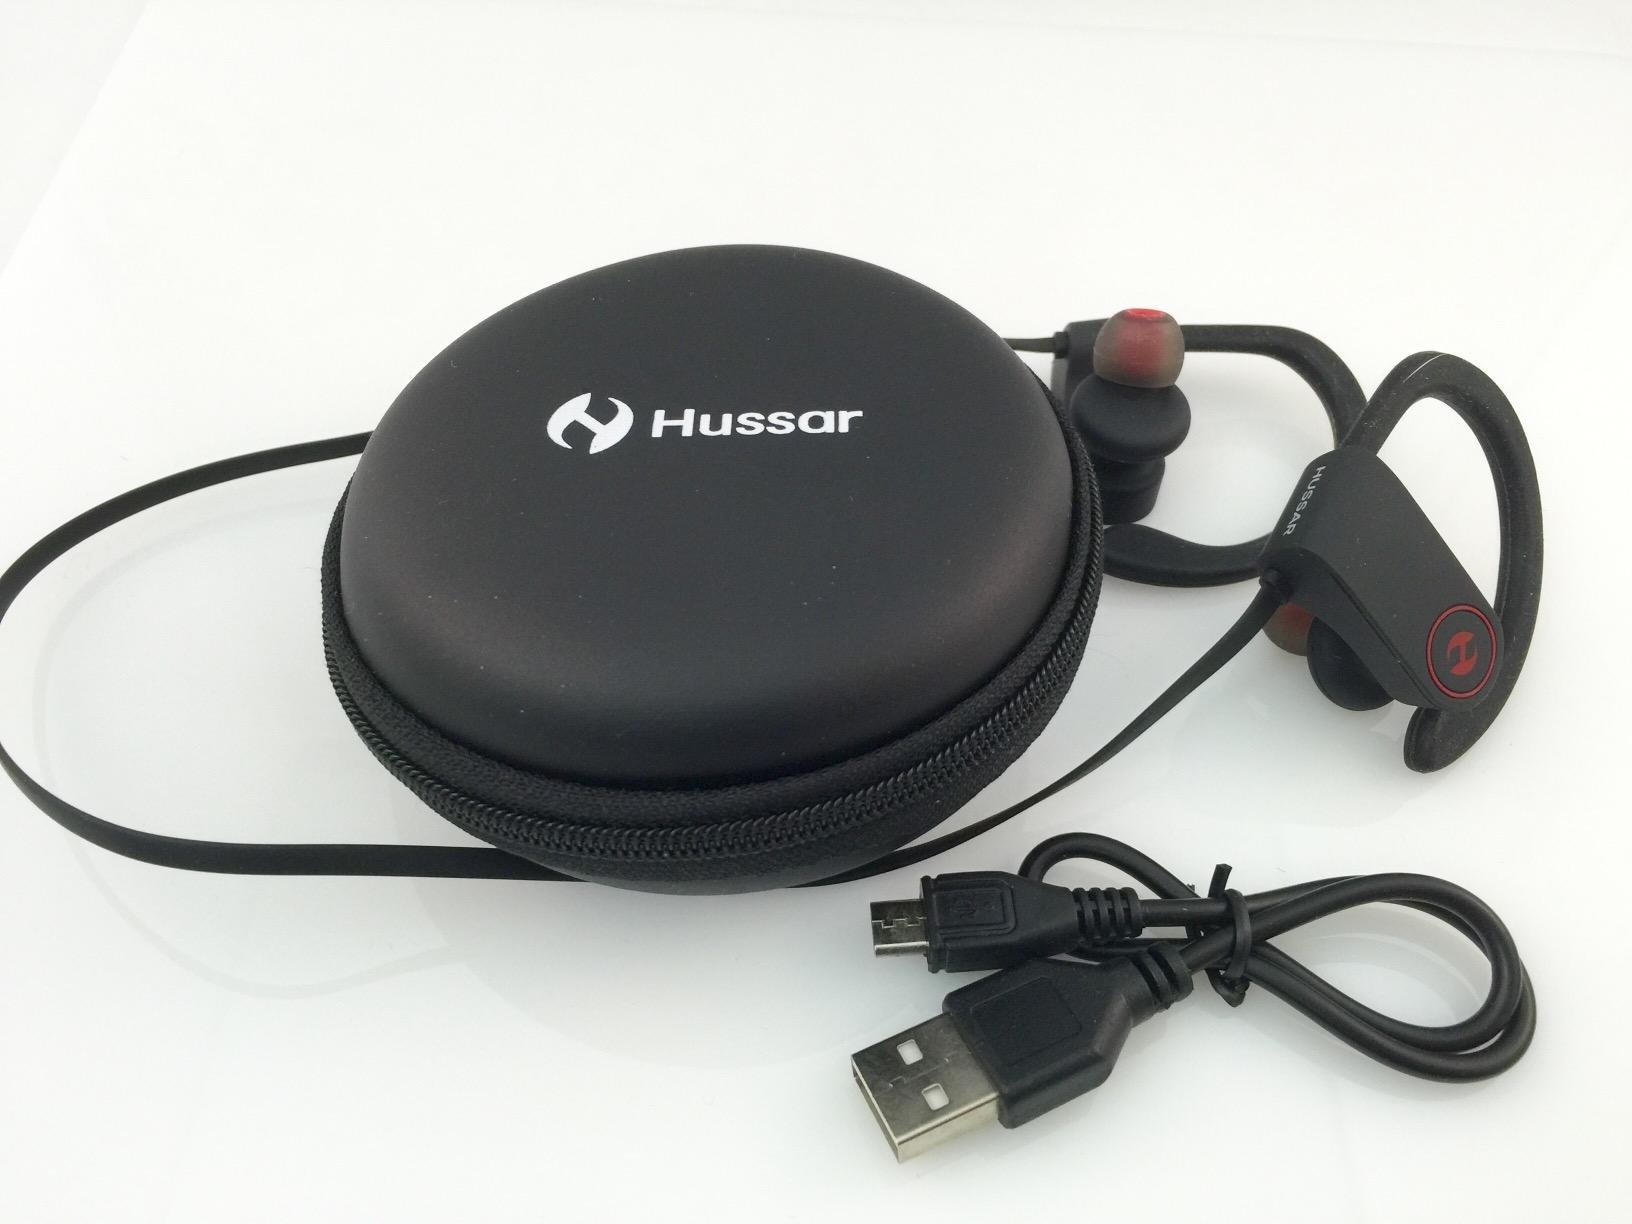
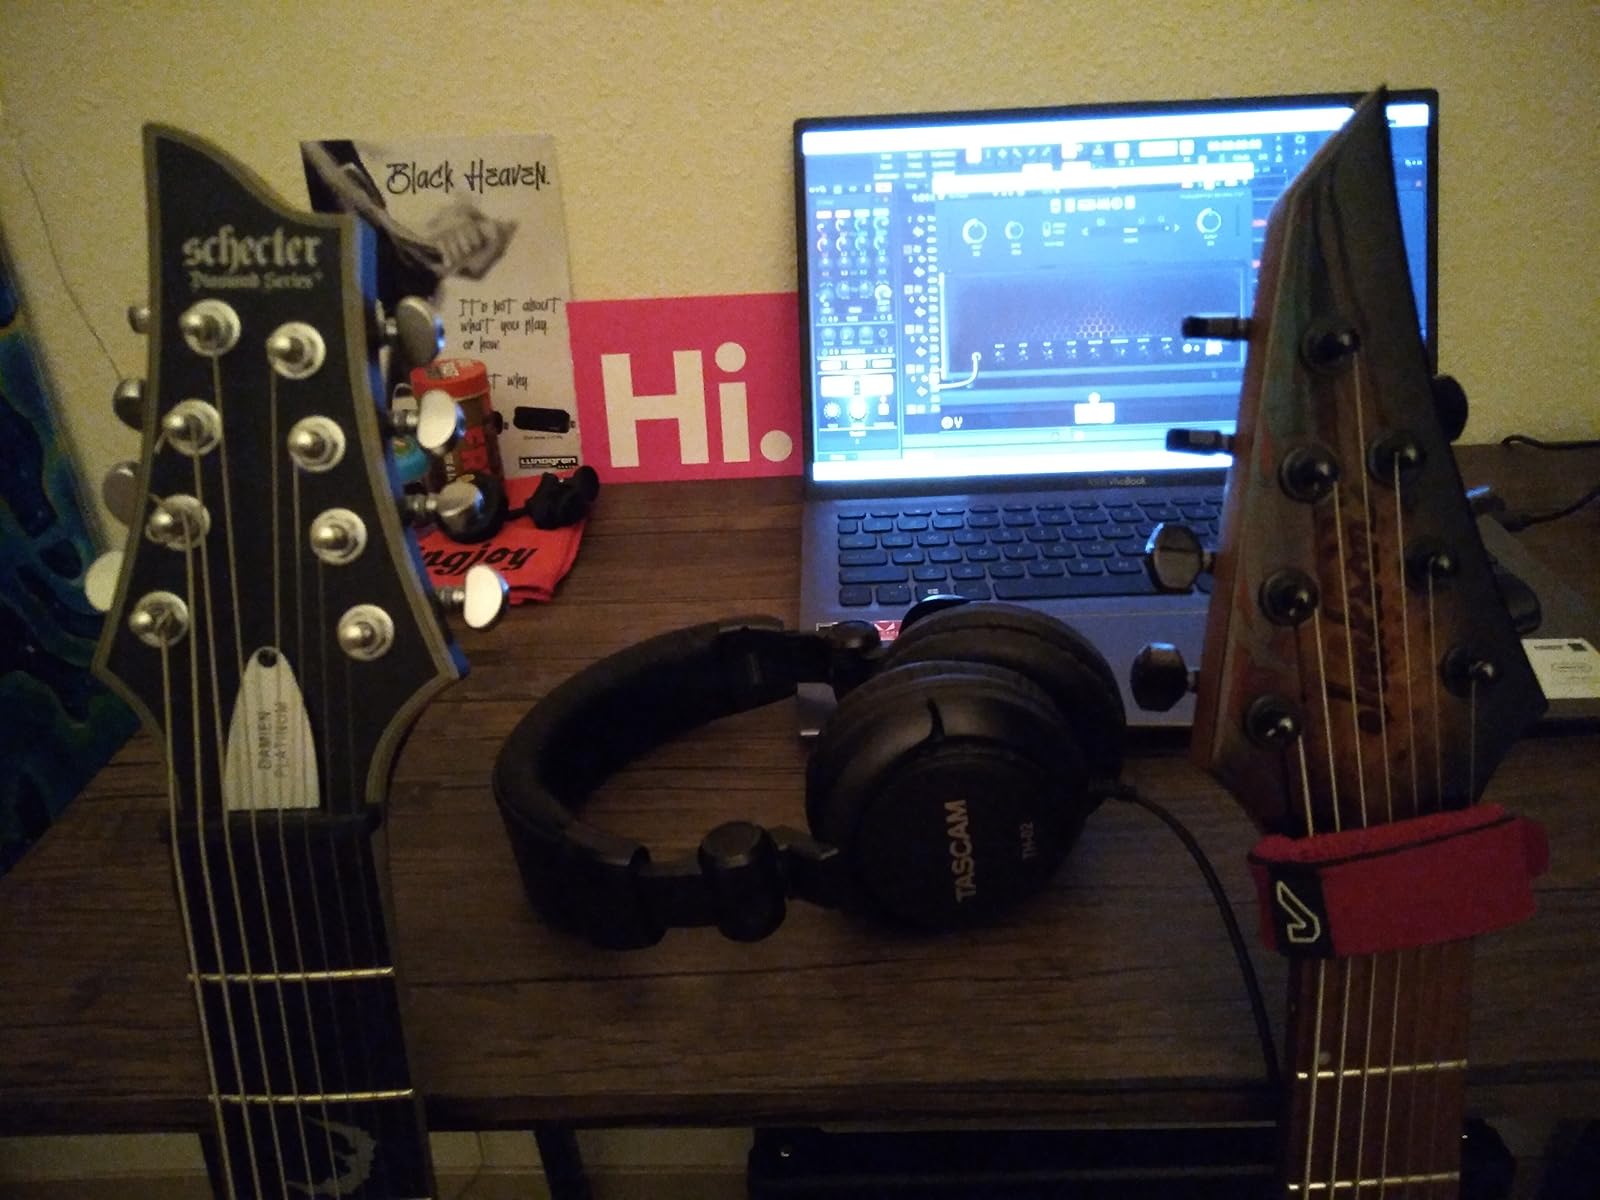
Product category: headphones
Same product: no